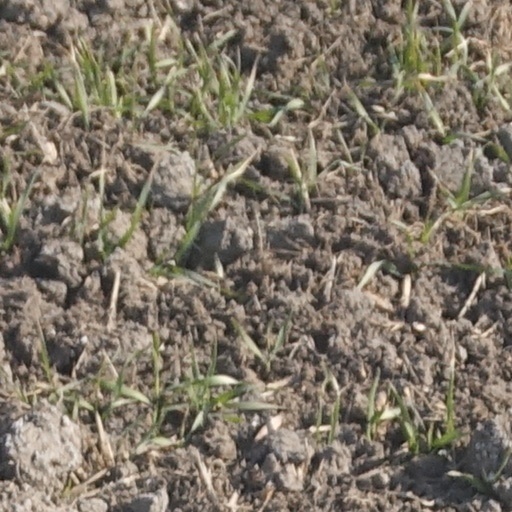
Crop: wheat